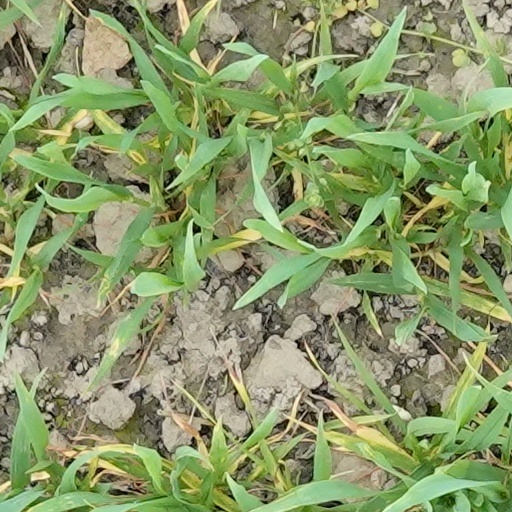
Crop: wheat